Talas River

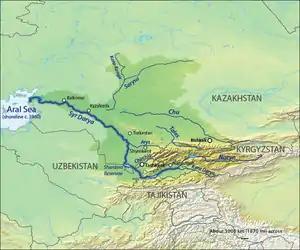
Talas River in the Syr Darya basin

During the Battle of Talas (named after the river) in 751, the Abbasid force defeated the Tang Chinese forces led by the General Gao Xianzhi over a dispute regarding a client kingdom in the Fergana Valley. The battle was won by the Abbasids after the Karluks defected.